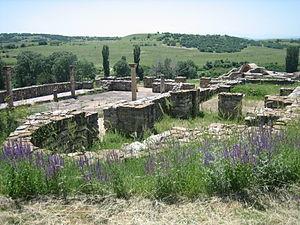
La Région de l'Est est une des huit régions statistiques de la Macédoine du Nord. La Région de l'Est est située dans le centre-est du pays et est frontalière de la Bulgarie.
Bargala est une ville antique de la République de Macédoine, située dans la municipalité de Karbintsi, près du village de Kozyak et à 15 kilomètres au nord de la ville de Chtip. Le site archéologique couvre cinq hectares et comporte notamment les ruines d'une enceinte défensive, de trois basiliques et de deux bassins qui servaient à fouler le raisin.